Political career of Abraham Lincoln (1849–1861)

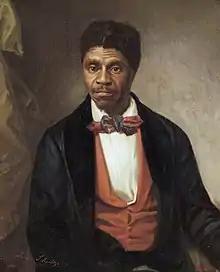
A portrait of Dred Scott. Lincoln denounced the Supreme Court decision in "Dred Scott v. Sandford" as part of a conspiracy to extend slavery.

From the early 1830s, Lincoln was a steadfast Whig and professed to friends in 1861 to be "an old line Whig, a disciple of Henry Clay". The party, including Lincoln, favored economic modernization in banking, protective tariffs to fund internal improvements including railroads, and espoused urbanization as well. Lincoln won election to the House of Representatives in 1846, where he served one two-year term. He was the only Whig in the Illinois delegation, but he showed his party loyalty by participating in almost all votes and making speeches that echoed the party line. Lincoln, in collaboration with abolitionist Congressman Joshua R. Giddings, wrote a bill to abolish slavery in the District of Columbia with compensation for the owners, enforcement to capture fugitive slaves, and a popular vote on the matter. He abandoned the bill when it failed to garner sufficient Whig supporters.